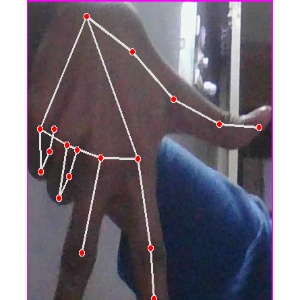
अक्षर: ग